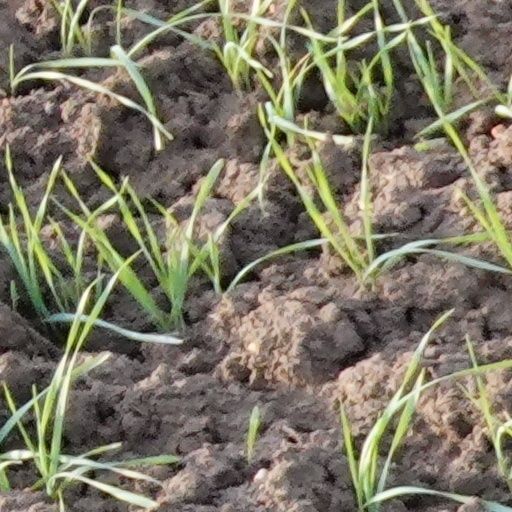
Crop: wheat